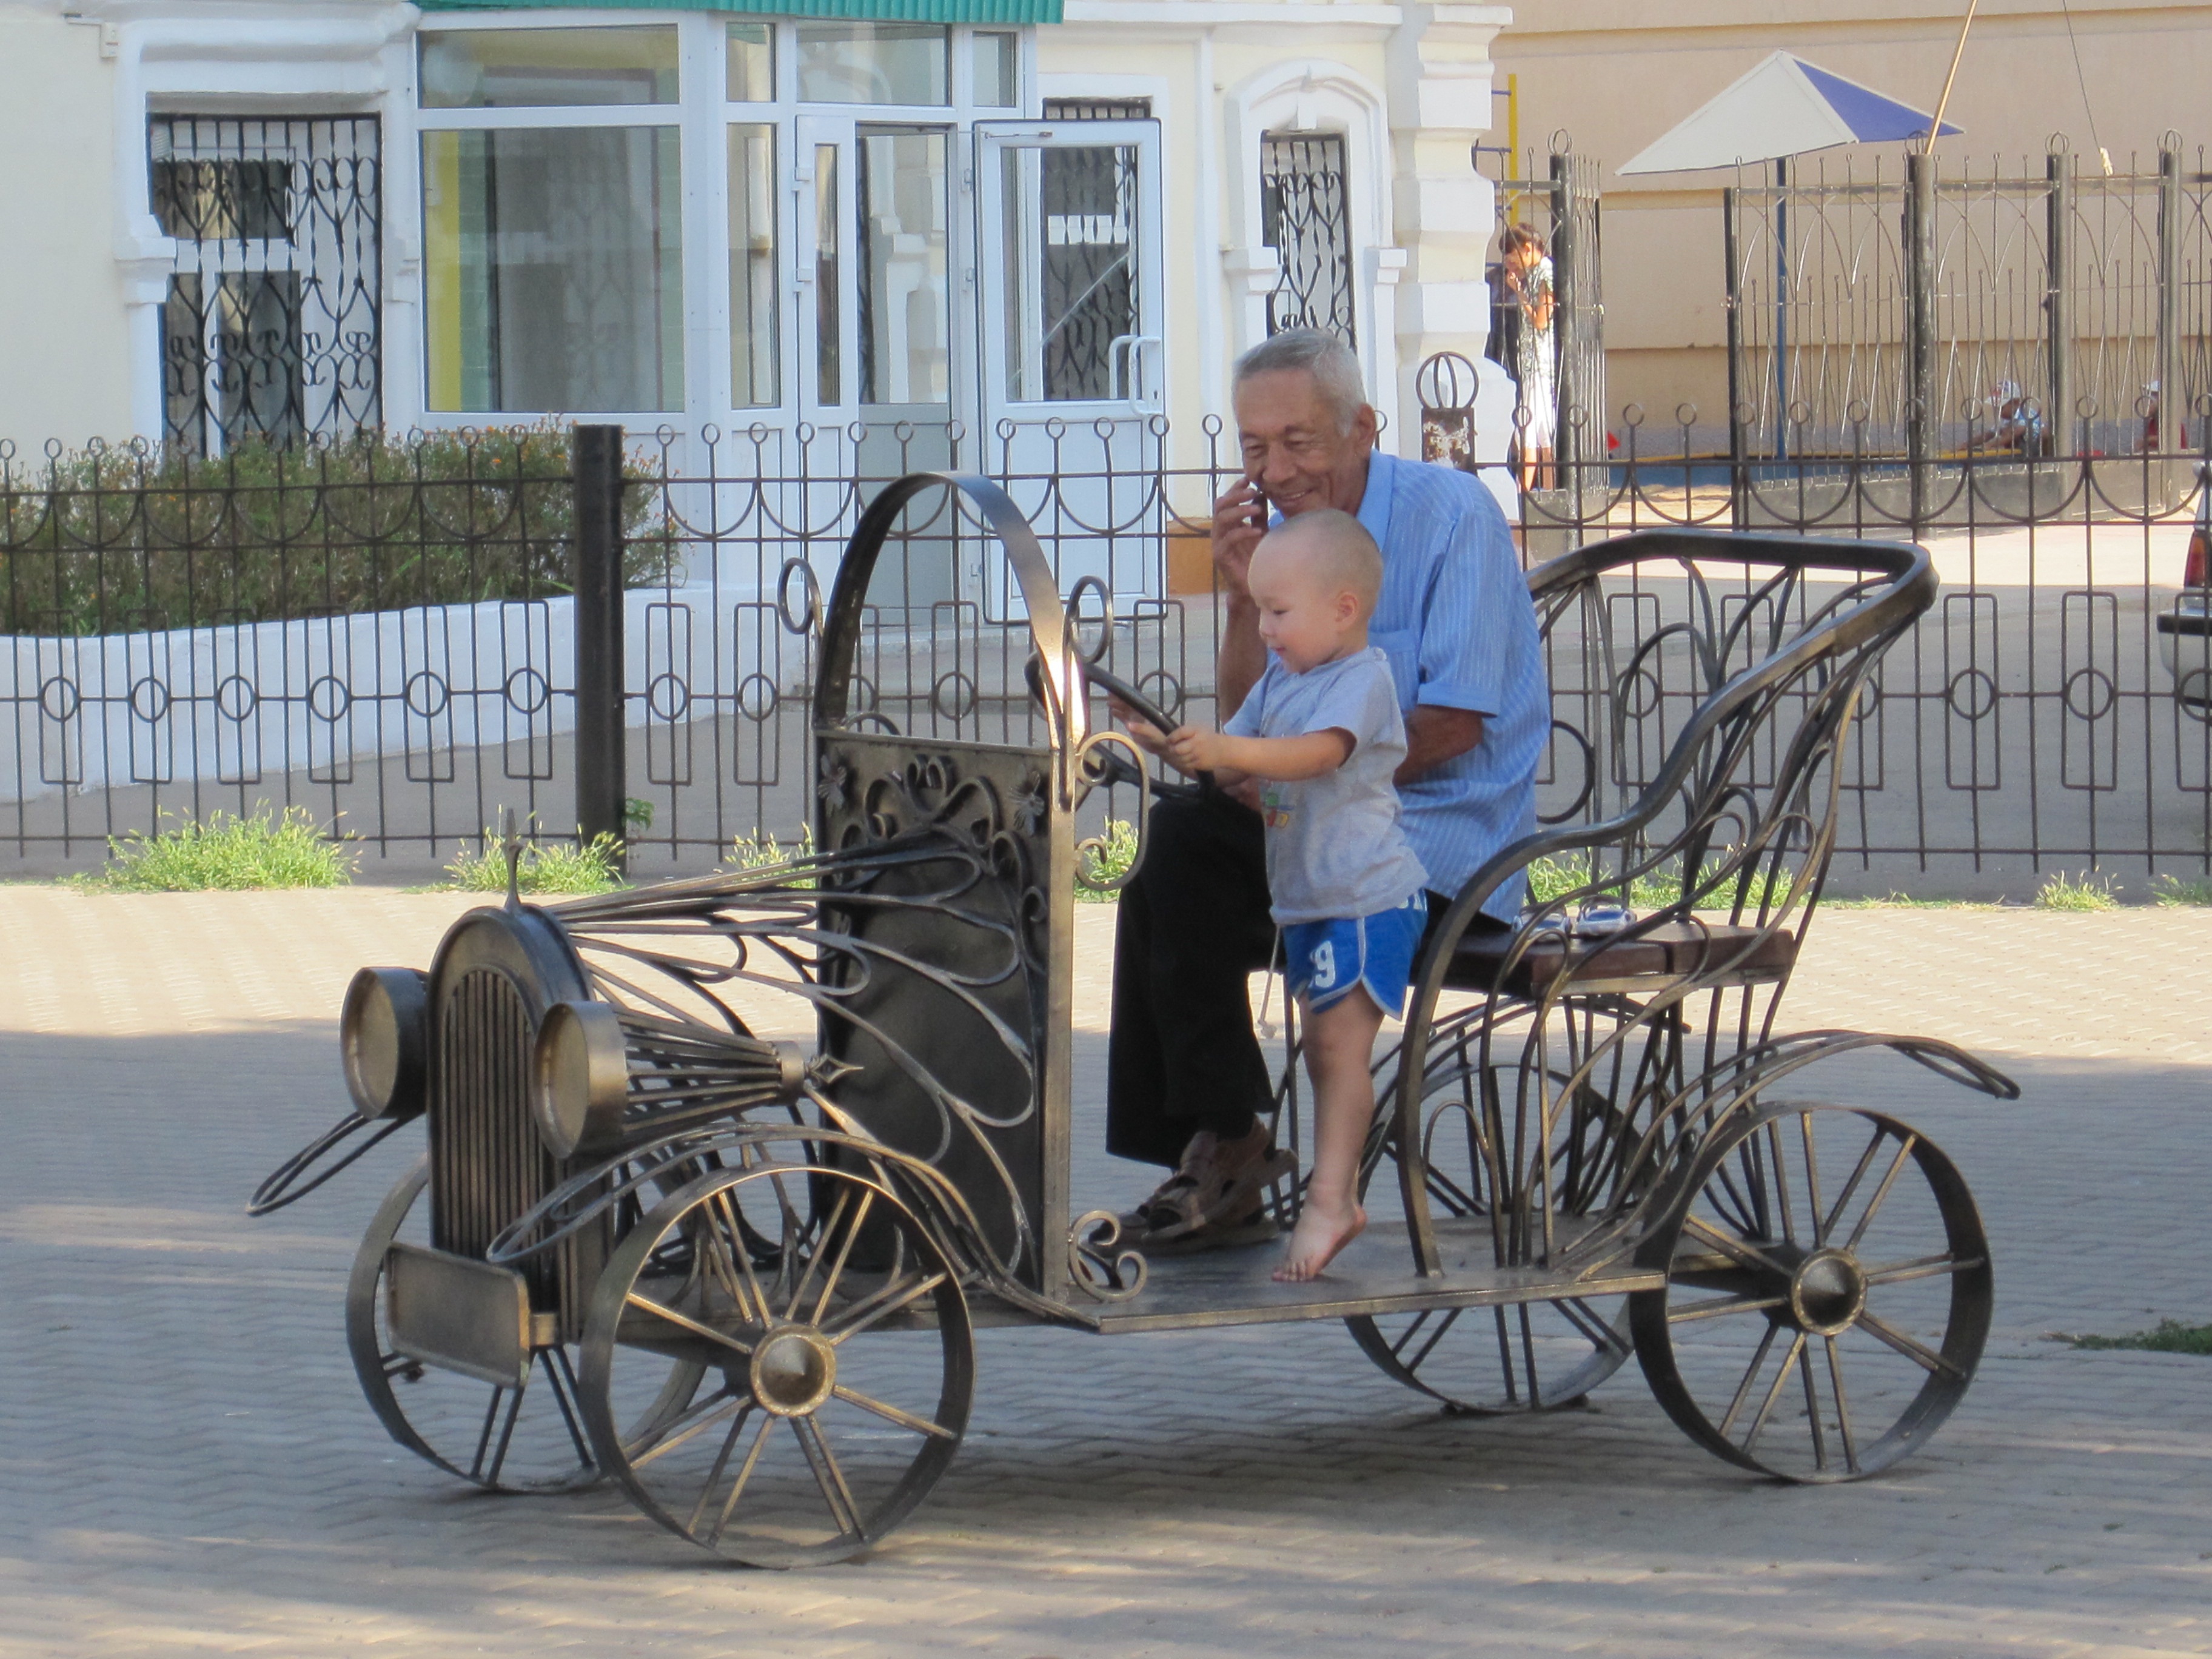
cart, automobile, bicycle, vehicle, child, carriage, kazakhstan, land vehicle, horse harness, horse and buggy, city of uralsk